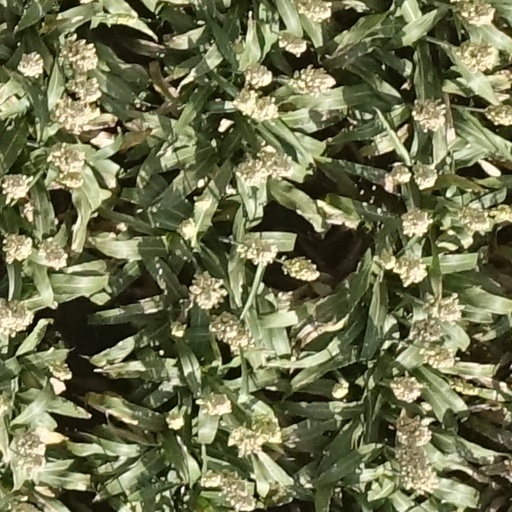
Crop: sorghum